Morgan Farley

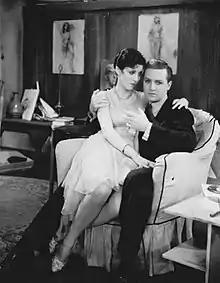
Still from "Half Marriage" (1929) with Olive Borden and Morgan Farley

Farley played a large number of mostly small parts in movies, television and Broadway, including the church minister in "High Noon"; and a juror permitted to ask questions in "Angel Face". He also served in World War II.